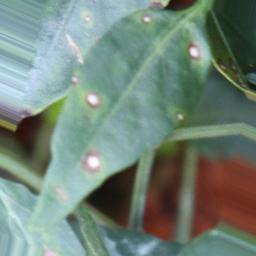
Label: cercospora